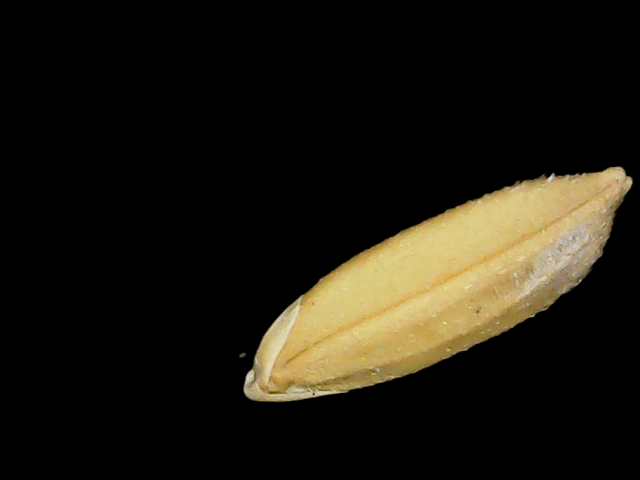
Rice variety: Binadhan10